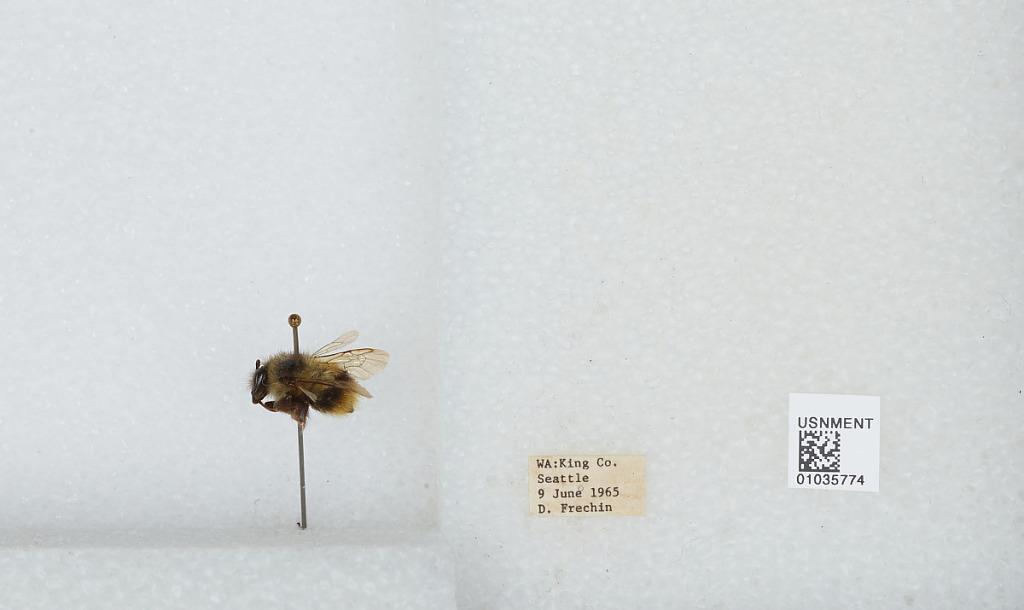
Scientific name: Bombus (Pyrobombus) mixtus Cresson
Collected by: D. Frechin
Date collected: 1965-6-9
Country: United States
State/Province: Washington
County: King
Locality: Seattle
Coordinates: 47.6097, -122.333